Francisco Candel Tortajada

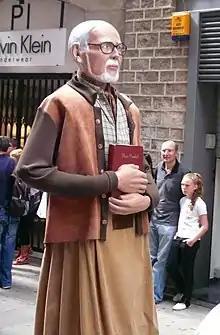
Tortajada in Barcelona

Francisco Candel Tortajada (May 31, 1925 in Casas Altas – November 23, 2007 in Barcelona, Spain), usually known as well as Paco Candel, was a Valencian-born writer and journalist who lived most of his life in Barcelona.